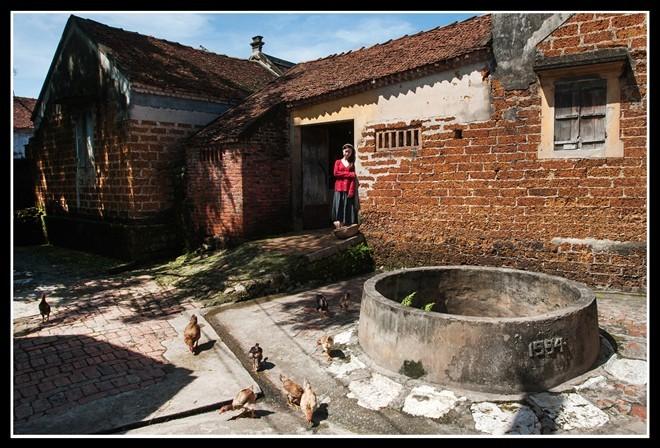
có những con gà đang ở trên sân